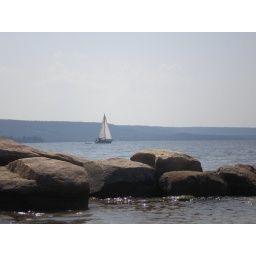
Took this at Lake Eufaula Oklahoma as a sail boat passed by